110 Tower

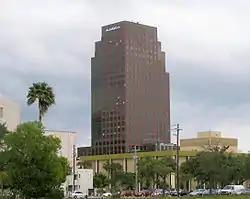

110 Tower, formerly known as AutoNation Tower, is a modernist office building in downtown Fort Lauderdale, Florida. The building was one of the first modern high-rise office buildings constructed in the city, and became part of the city's sprawling skyline. The building has a baltic-brown granite clad and glass exterior, it currently stands as the fourth-tallest building in Fort Lauderdale's skyline, and also the tallest office building.